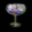
Label: cup